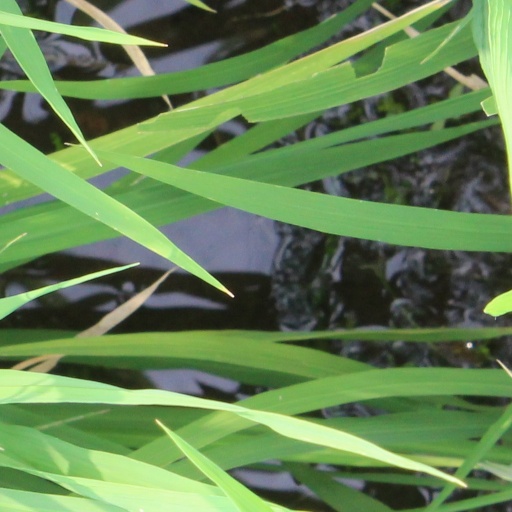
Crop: rice